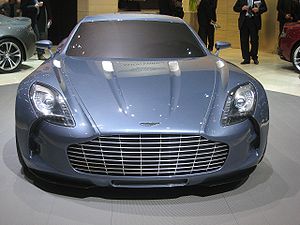
Aston Martin One-77
One-77 er en Aston Martin-superbil, der kun bliver produceret i 77 eksemplarer. Bilen blev fremvist første gang ved Paris Motor Show 2008, men her var det meste af bilen dækket af et skræddersyet dækken. Bilen afsløredes helt første gang på Geneve Motor Show i 2009.